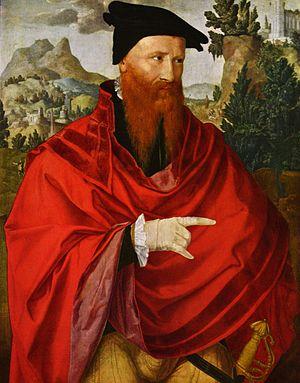
Jan van Scorel, dans la République des Lettres Ioannes Scorellus, est un peintre néerlandais à qui on attribue l'introduction aux Pays-Bas de l'art de la Renaissance italienne. On retrouve son effigie dans Les Effigies des peintres célèbres des Pays-Bas de Dominique Lampson.